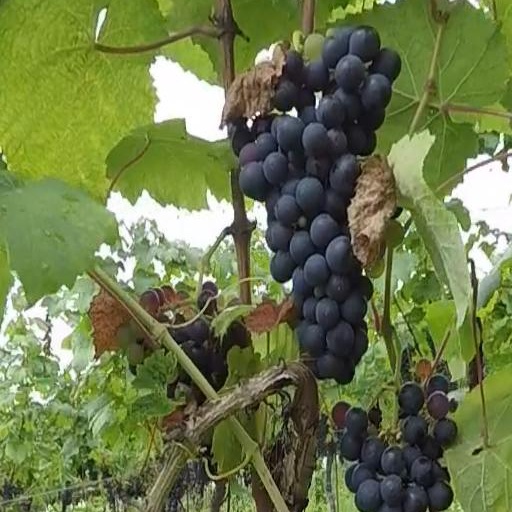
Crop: grape